Khruba Siwichai

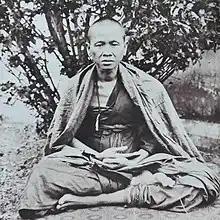

Khruba Siwichai (also spelled Sriwichai) was a Thai Buddhist monk born in 1878 in the village of Ban Pang, Li District, in Lamphun Province of northern Thailand. Siwichai is best known for the building of many temples during his time, his charismatic and personalistic character, and his political conflict with local authorities.